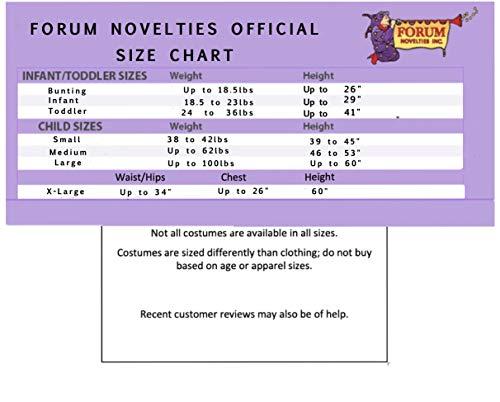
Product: Girls Fairy Tale Southern Belle White Dress Hat Fancy Halloween Child Costume
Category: Clothing, Shoes & Jewelry | Costumes & Accessories | Women | Costumes & Cosplay Apparel | Costumes
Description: Includes: Hat, Tunic W/Belt.
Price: $26.34 - $48.59